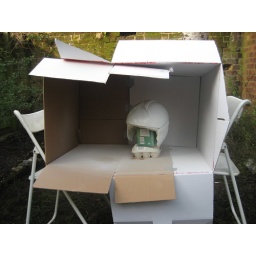
improvised spray booth - man over fence has shiney non white motorbike